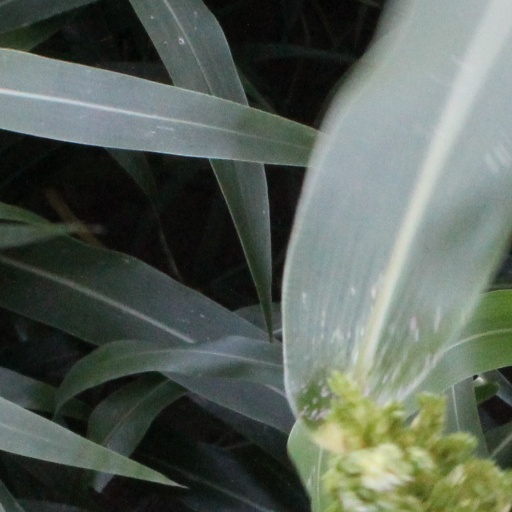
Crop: sorghum